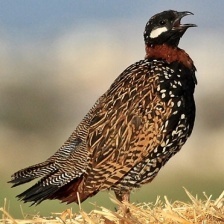
Species: BLACK FRANCOLIN
Scientific name: FRANCOLINUS FRANCOLINUS
ImageNet parent category: partridge